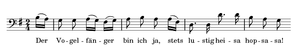
Der Vogelfänger bin ich ja est le premier air chanté par l'oiseleur Papageno, un baryton, dans l'opéra de Mozart La Flûte enchantée. Le second air chanté par Papageno est Ein Mädchen oder Weibchen wünscht Papageno sich.